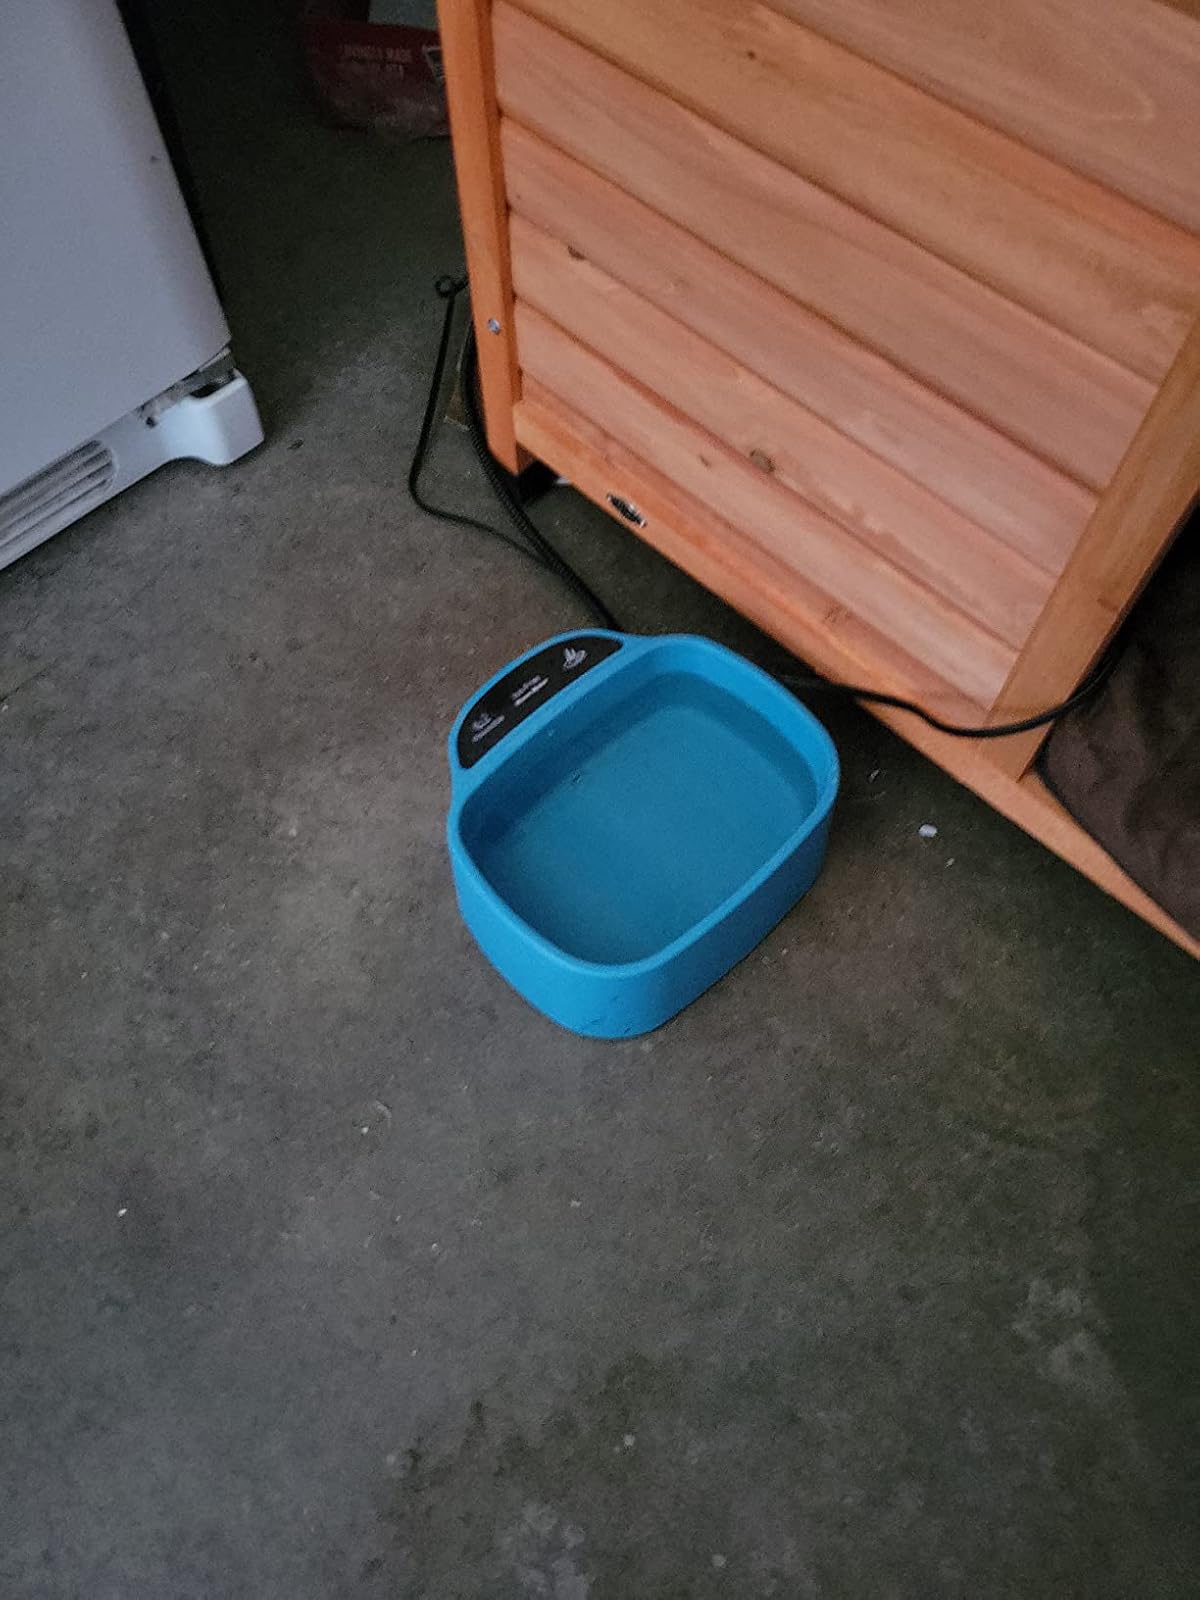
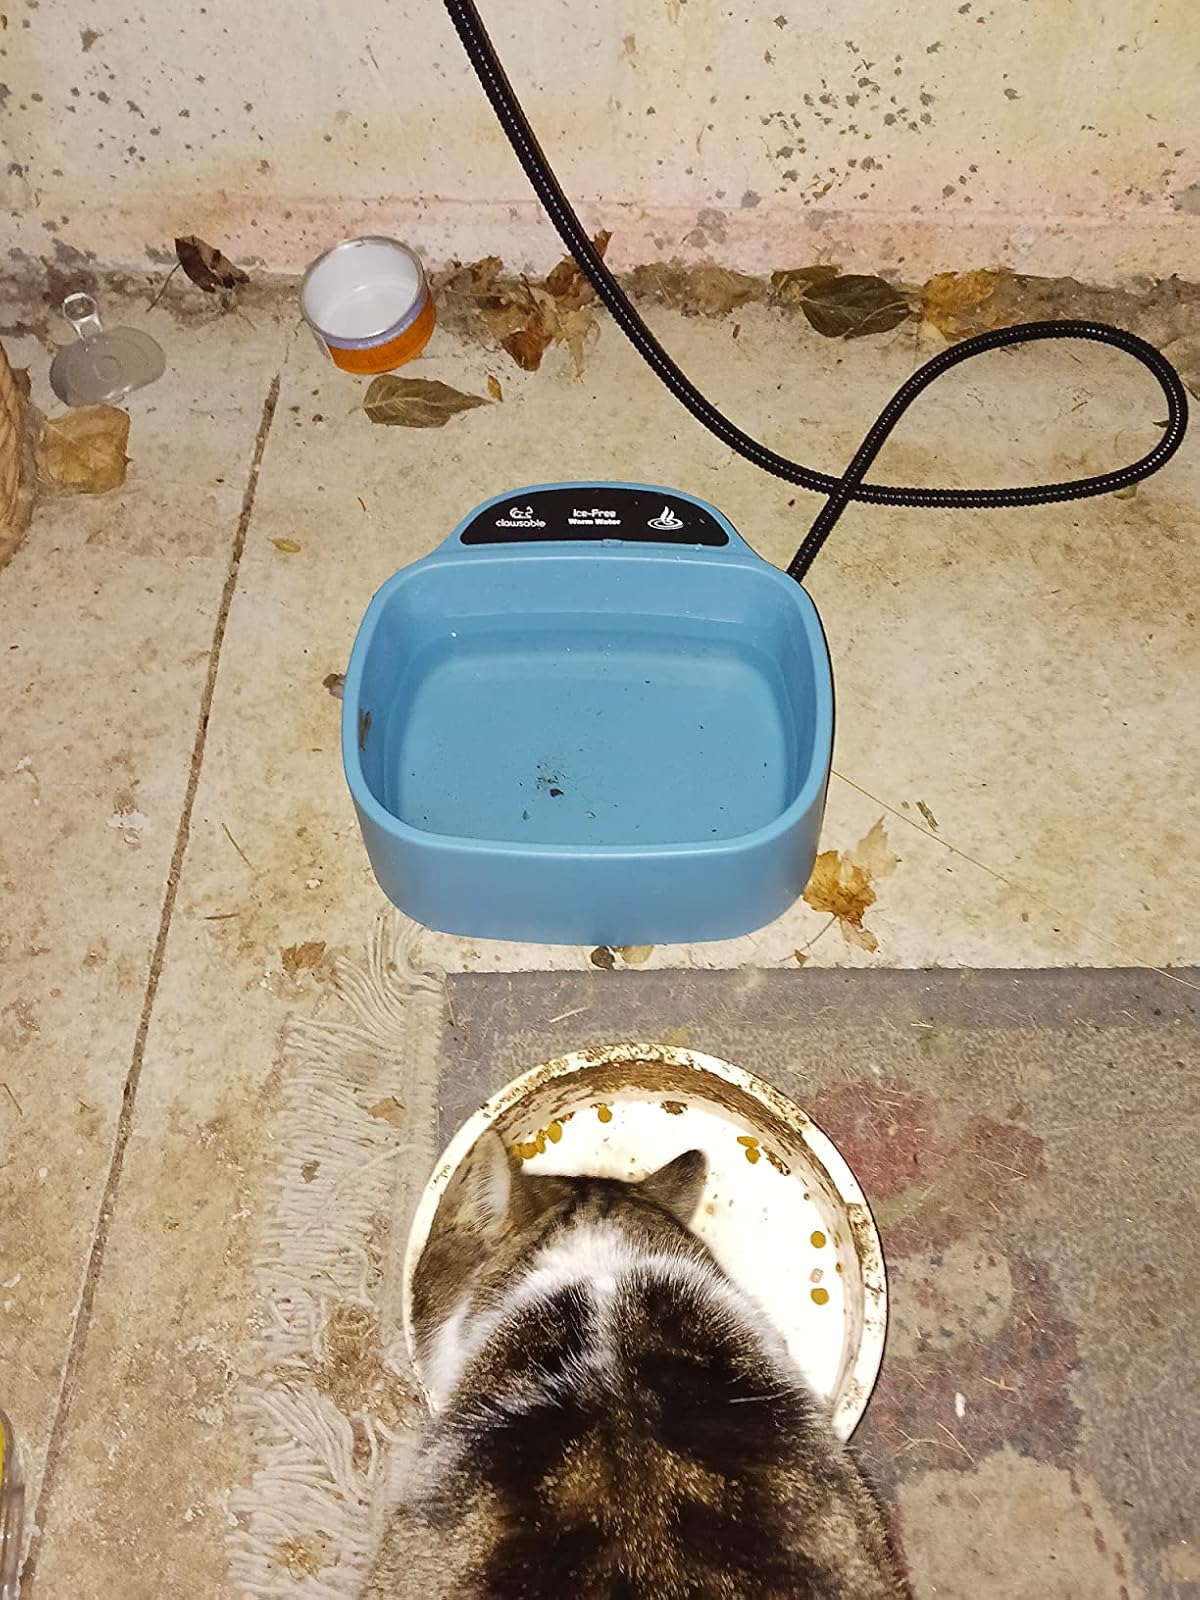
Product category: items_bowl
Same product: yes